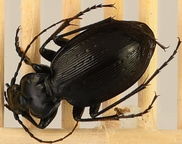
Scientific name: Carabus goryi
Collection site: Mountain Lake Biological Station NEON (MLBS), plot MLBS_008